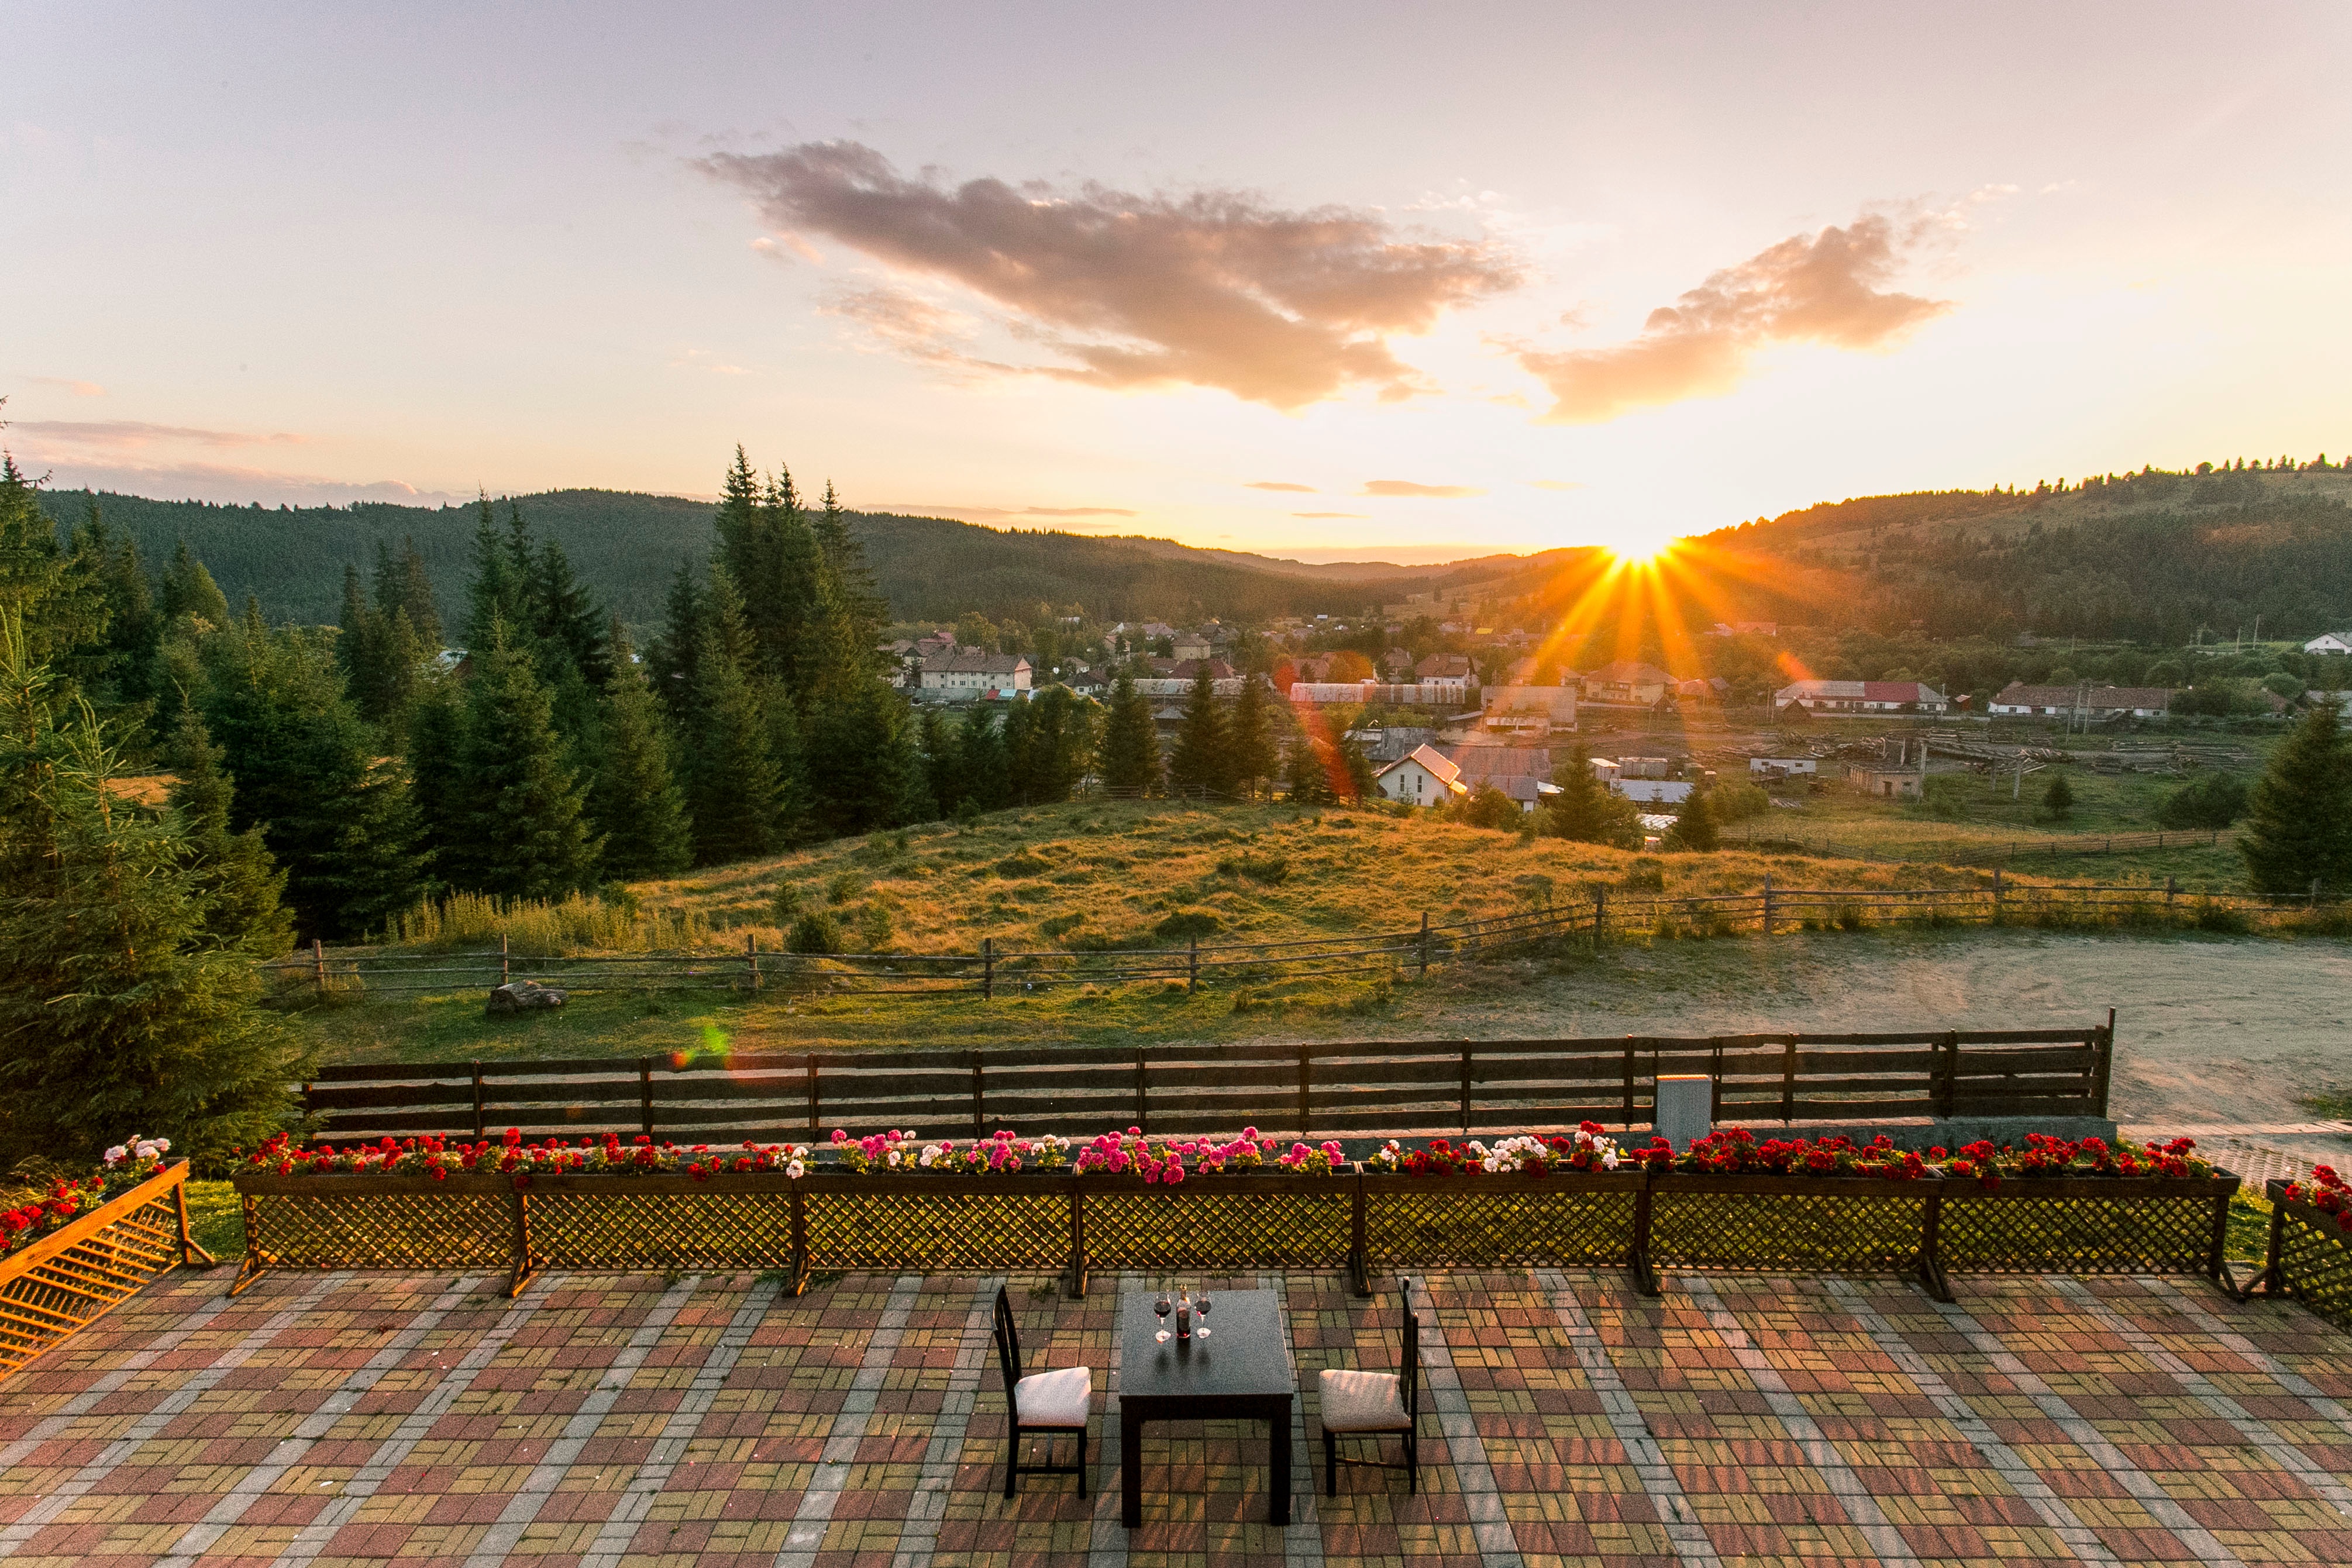
sunlight, morning, evening, stadium, screenshot, sport venue